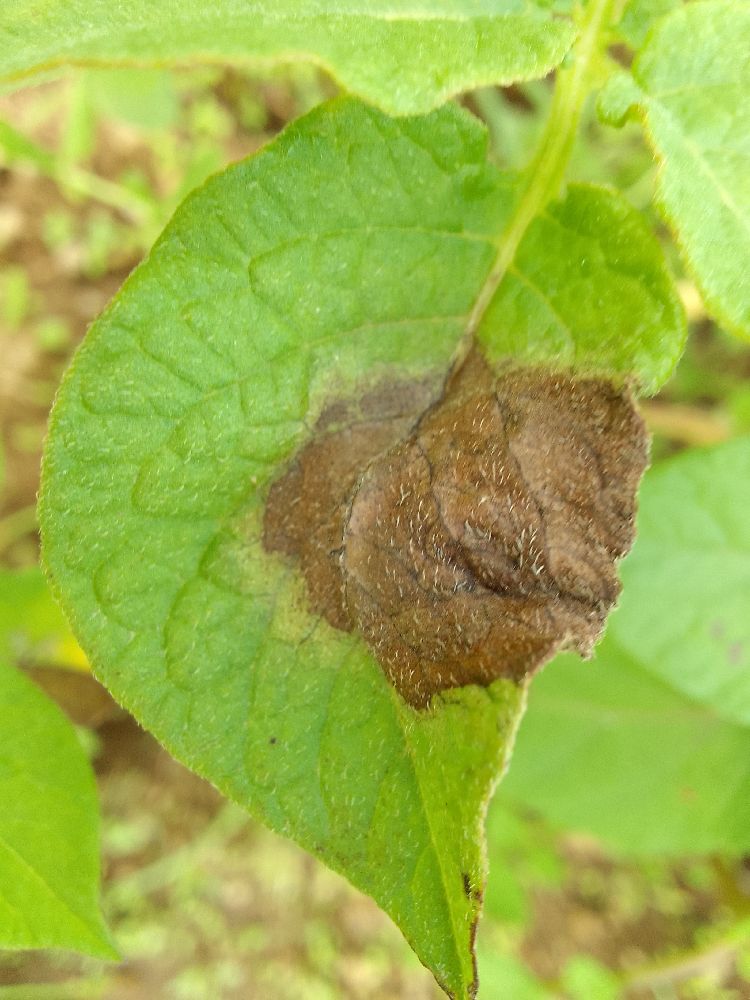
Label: Late blight